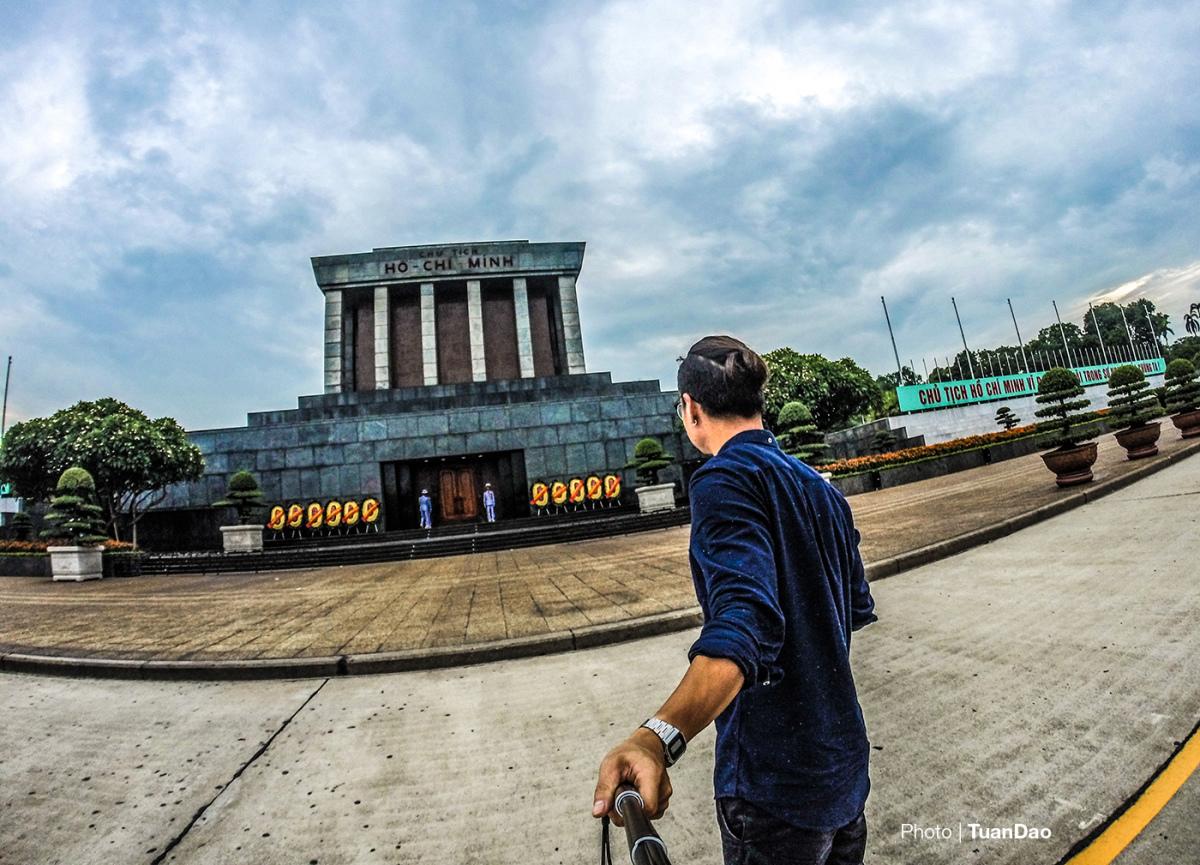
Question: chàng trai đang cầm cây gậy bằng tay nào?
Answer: đang cầm cây gậy bằng tay trái